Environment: real
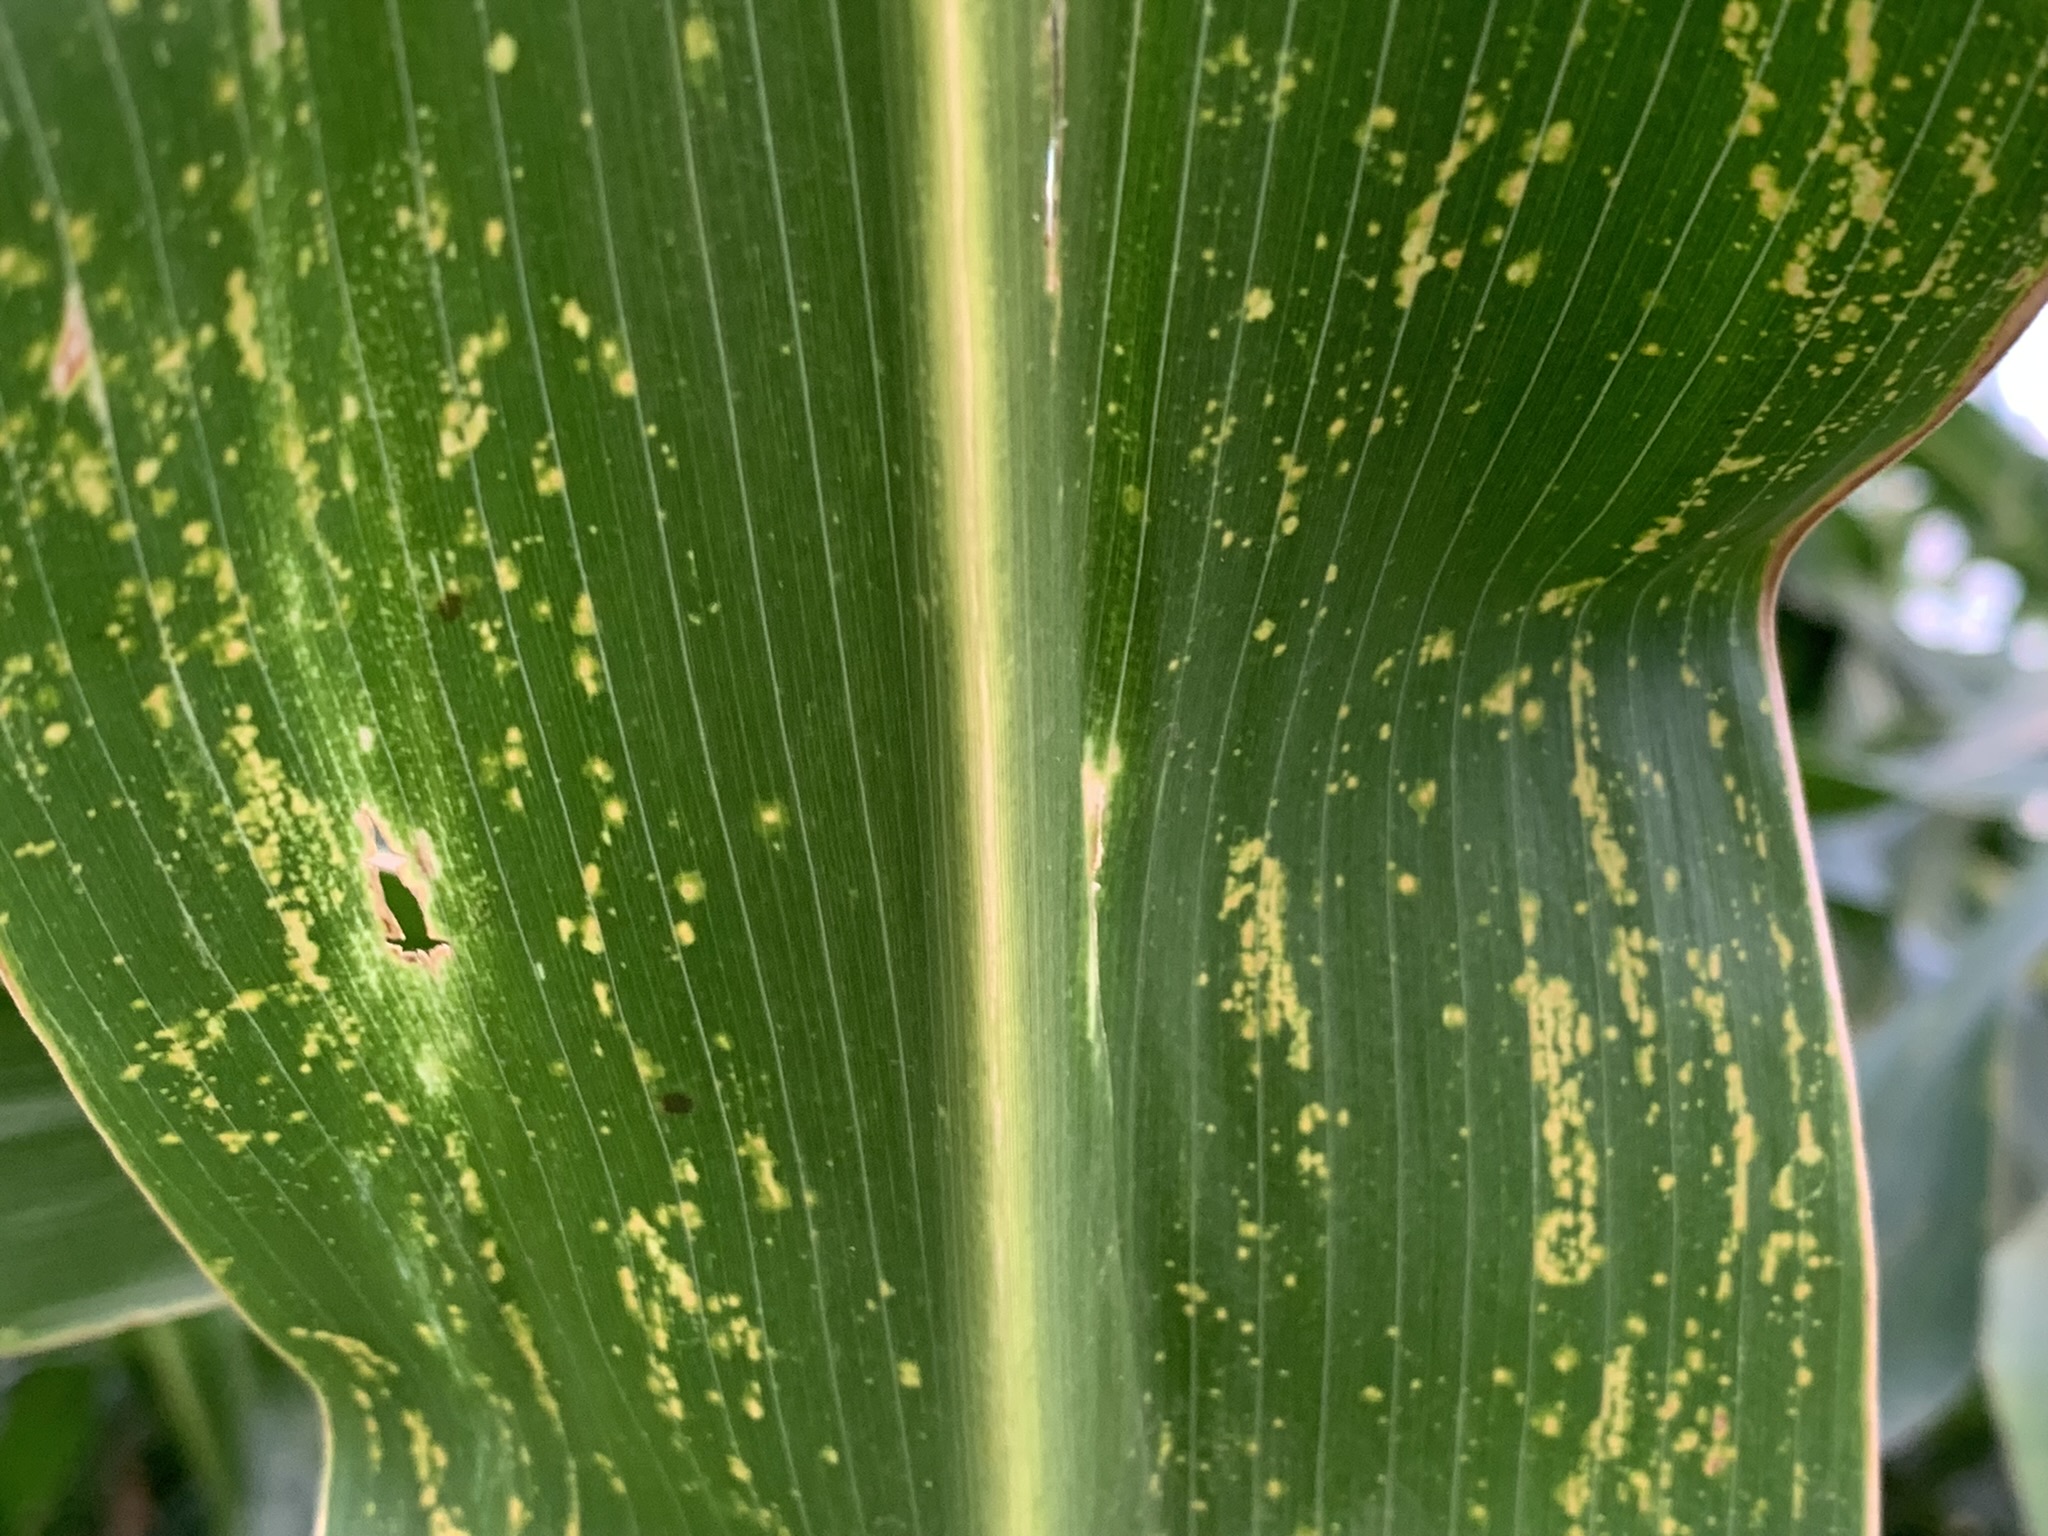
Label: lethal_necrosis